Nassau-class battleship

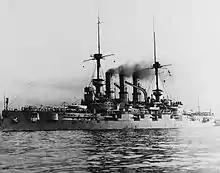
, the initial basis of the design

Though the class is commonly cited as a response to the revolutionary , the decision to adopt an all-big-gun main battery predated the construction of the British vessel. Design work on what would eventually become the class began in 1903, with work scheduled to begin in 1906. Kaiser Wilhelm II argued that the navy ought to build large armored cruisers as a single capital ship type. In December 1903, Wilhelm II suggested a new ship, of about displacement, to be armed with four guns and eight guns. Speed was to be . He requested the Construction Office submit proposals based on his ideas; by January 1904, three such designs had been prepared: "5A", "5B", and "6". The first two mounted eight 21 cm guns, in four single-gun turrets and four casemates for "5A" and in four twin-gun turrets in "5B". The "6" design carried ten of the guns in four casemates and the remaining six in a central battery. Though the naval command felt "5B" offered the best firing arcs, they forwarded the "6" design for further consideration. Evaluation of the design led to a conclusion that it offered no significant improvement over the preceding s.